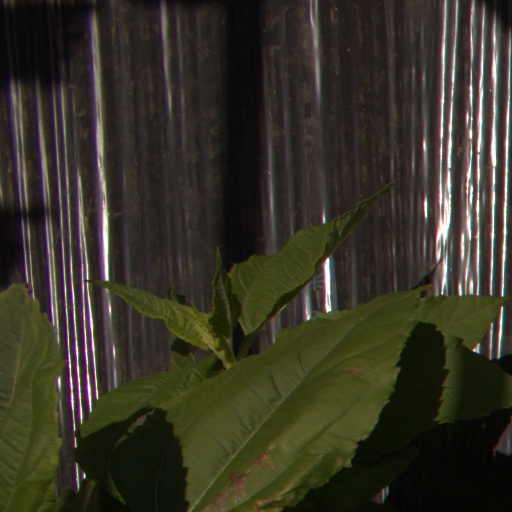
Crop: Jerusalem artichoke